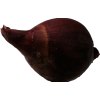
Label: red_onion